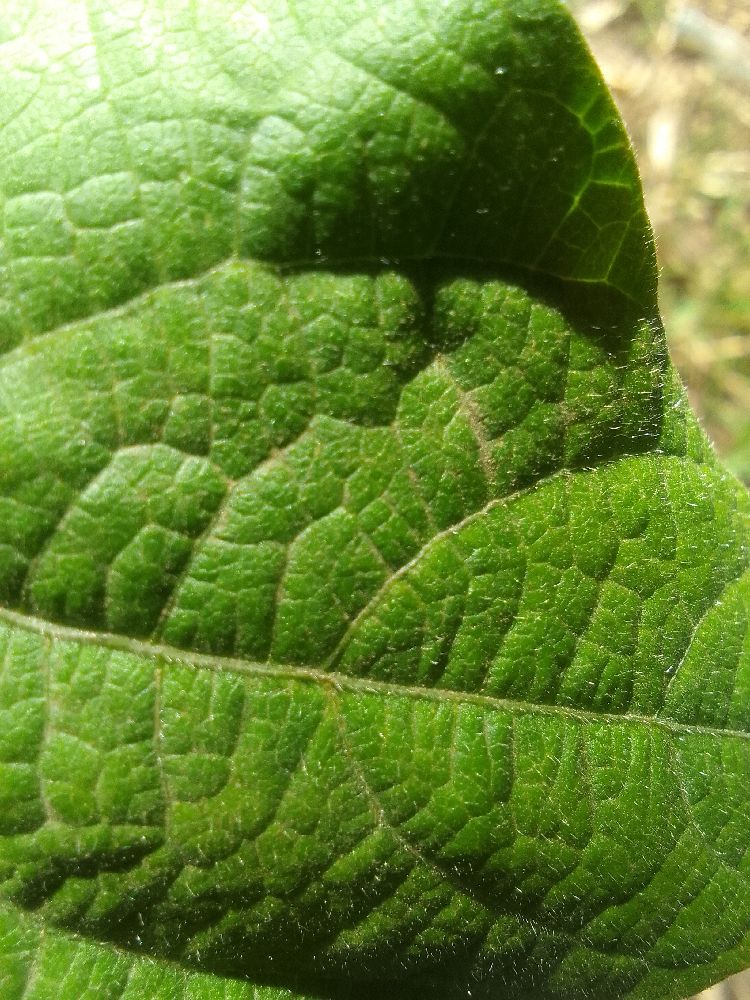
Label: healthy